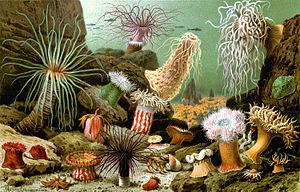
Différents exemples d'anémones de mer (document de 1893).